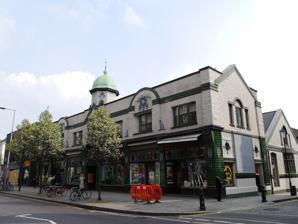
Building: Temperance Billiard Hall, Chelsea
Country: United Kingdom
Year built: 1914
Temperance Billiard Hall, Chelsea Wikimedia Commons has media related to Temperance Billiard Hall, Chelsea . The Temperance Billiard Hall at 131–141 King's Road , Chelsea , London, is a Grade II listed building with English Heritage . It was built around 1912–14 to a design by Thomas Retford Somerford for Temperance Billiards Halls Ltd. , and became an antiques centre in the 1960s. It is still retail premises. It is now connected to the former Chelsea Garage in 15 Flood Street, which is also Grade II listed. Gallery Side view Entrance Exterior stained glass Interior of the same window Stained glass window Stained glass skylight Roof supports References